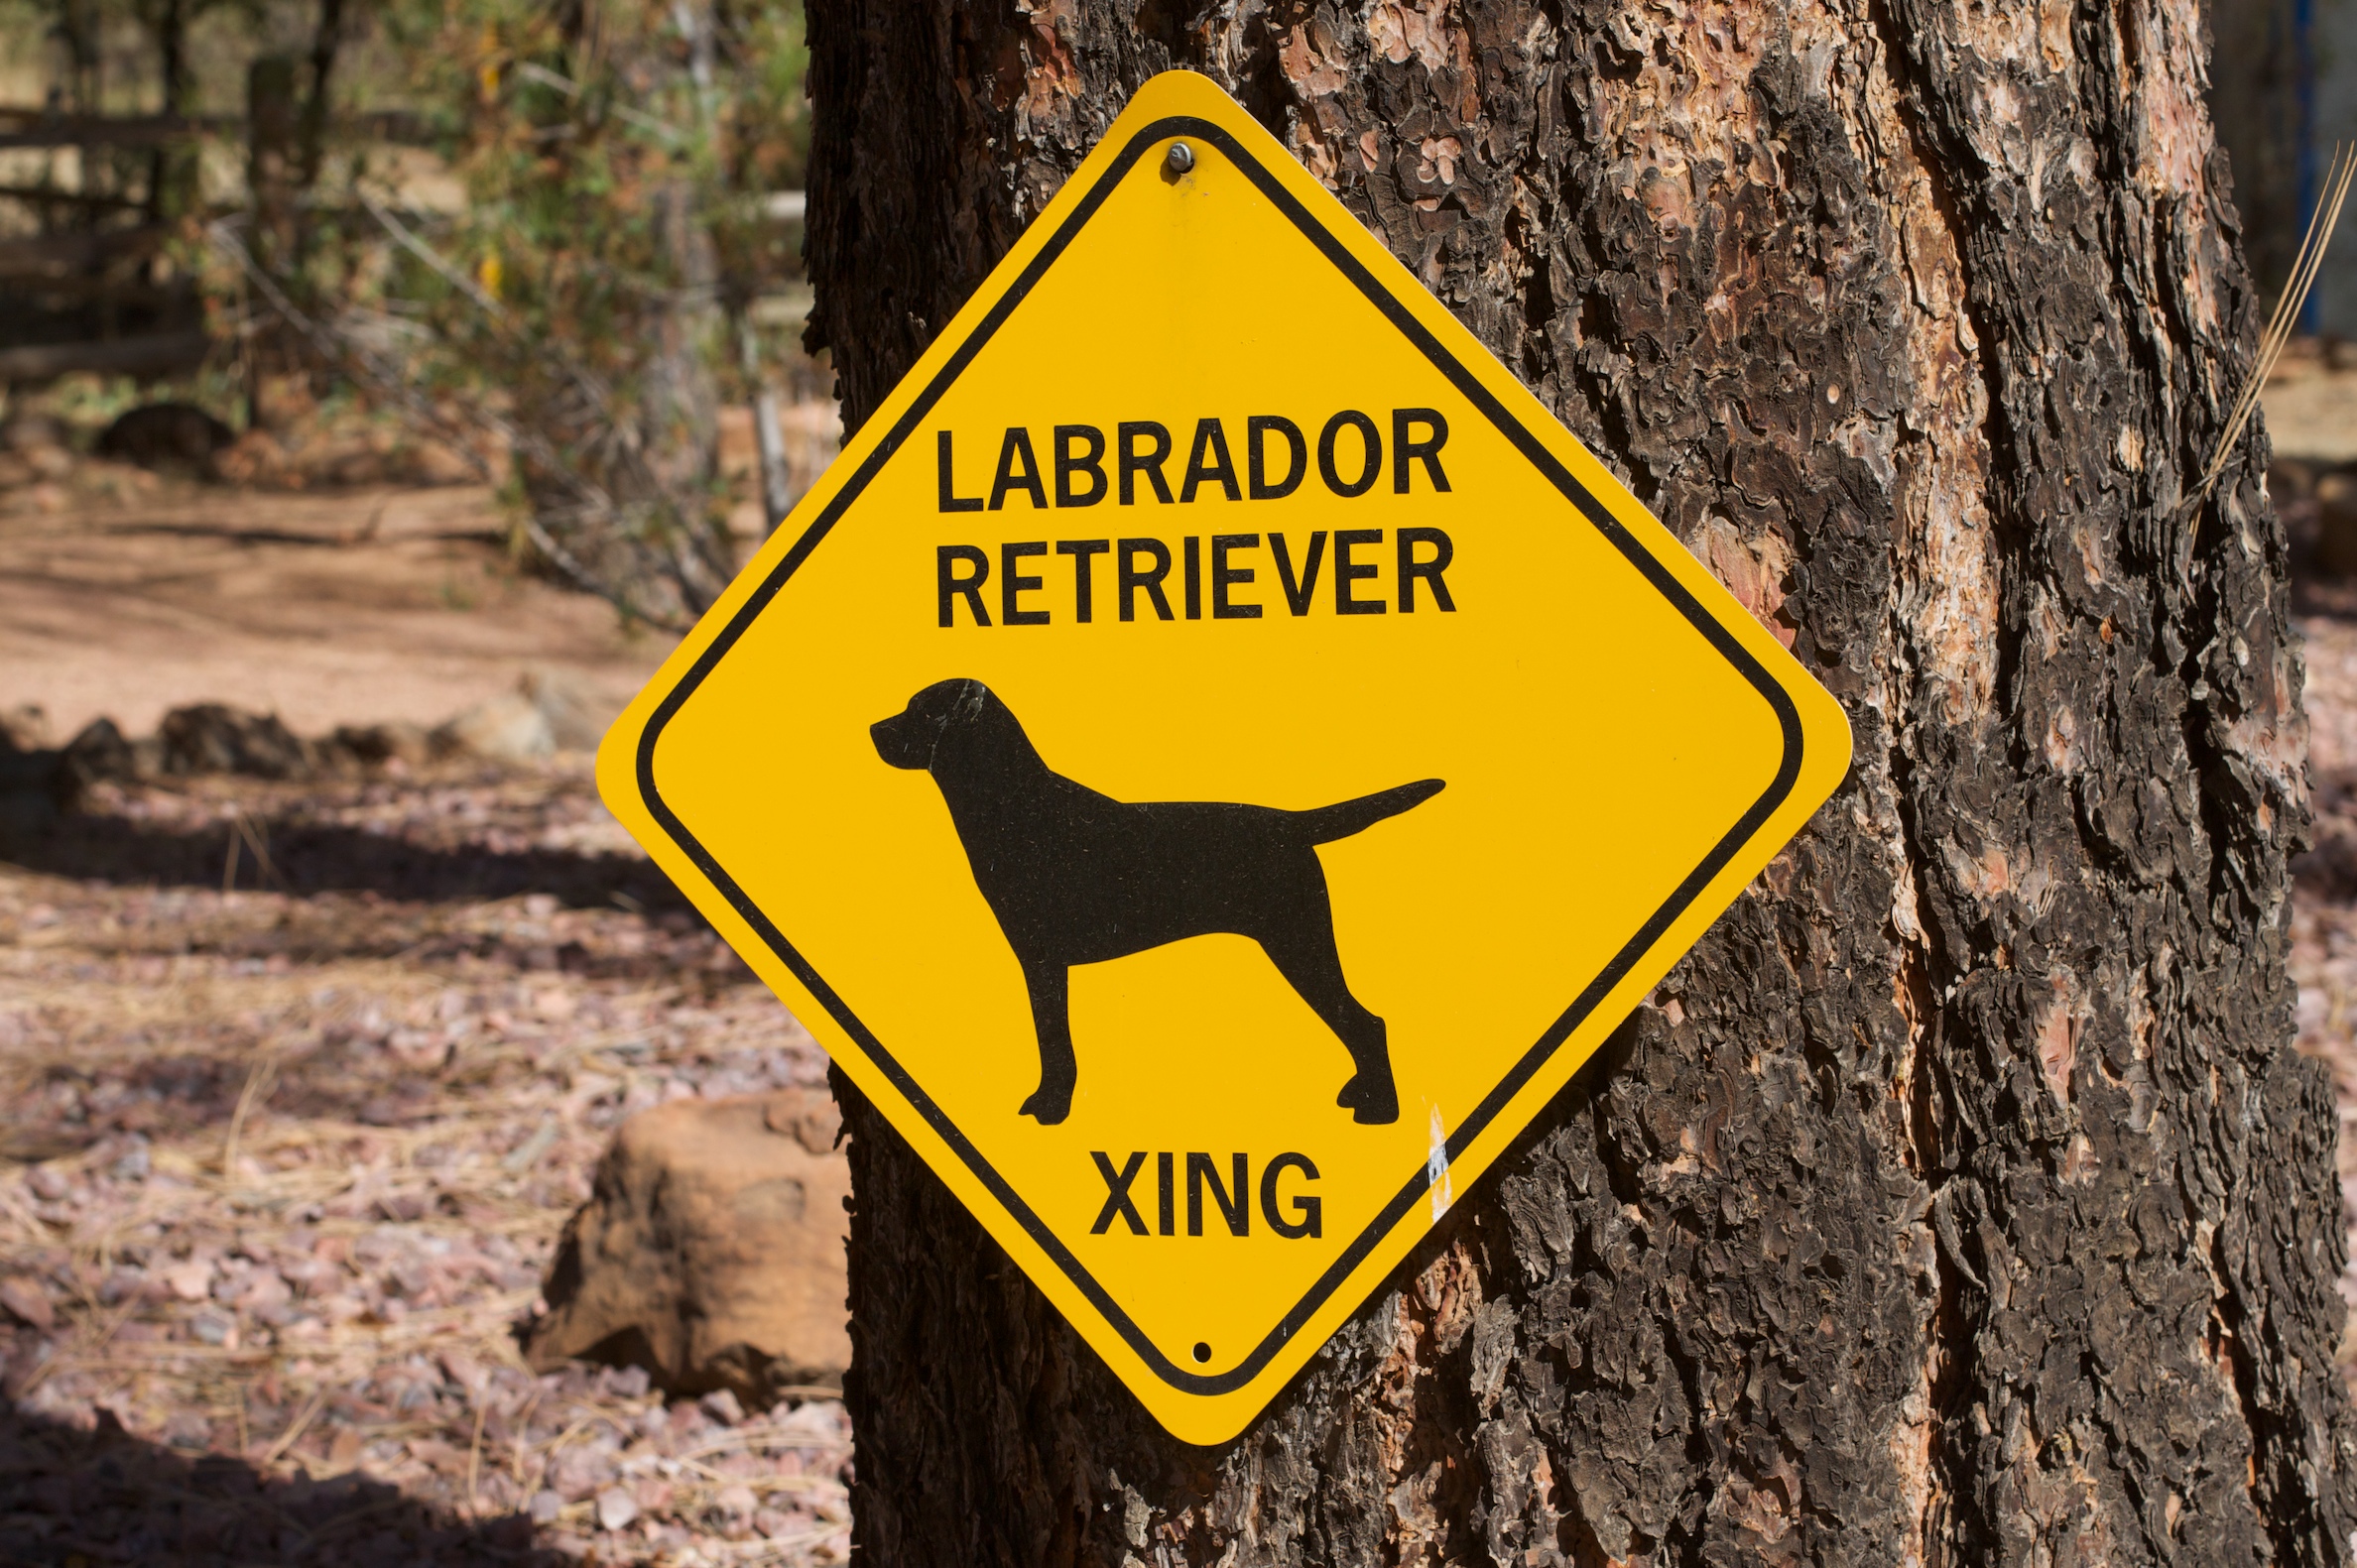
sign, yellow, dogsign